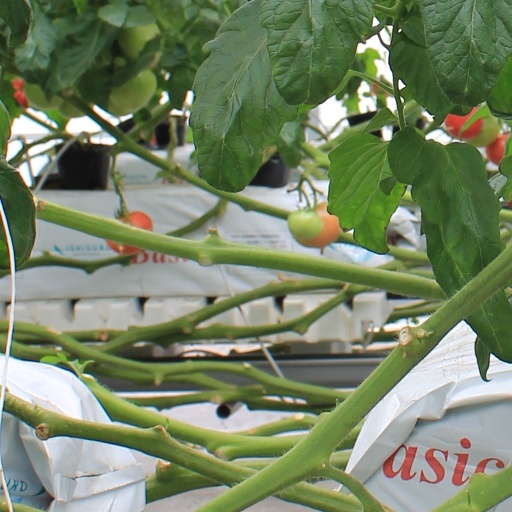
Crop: tomato